Question: What is on the men's faces?
Tambaya: Menene a kan fuskokin mazan?
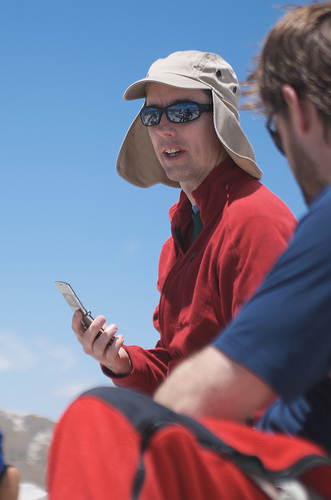
Answer: Glasses.
Amsa: Gilasai.